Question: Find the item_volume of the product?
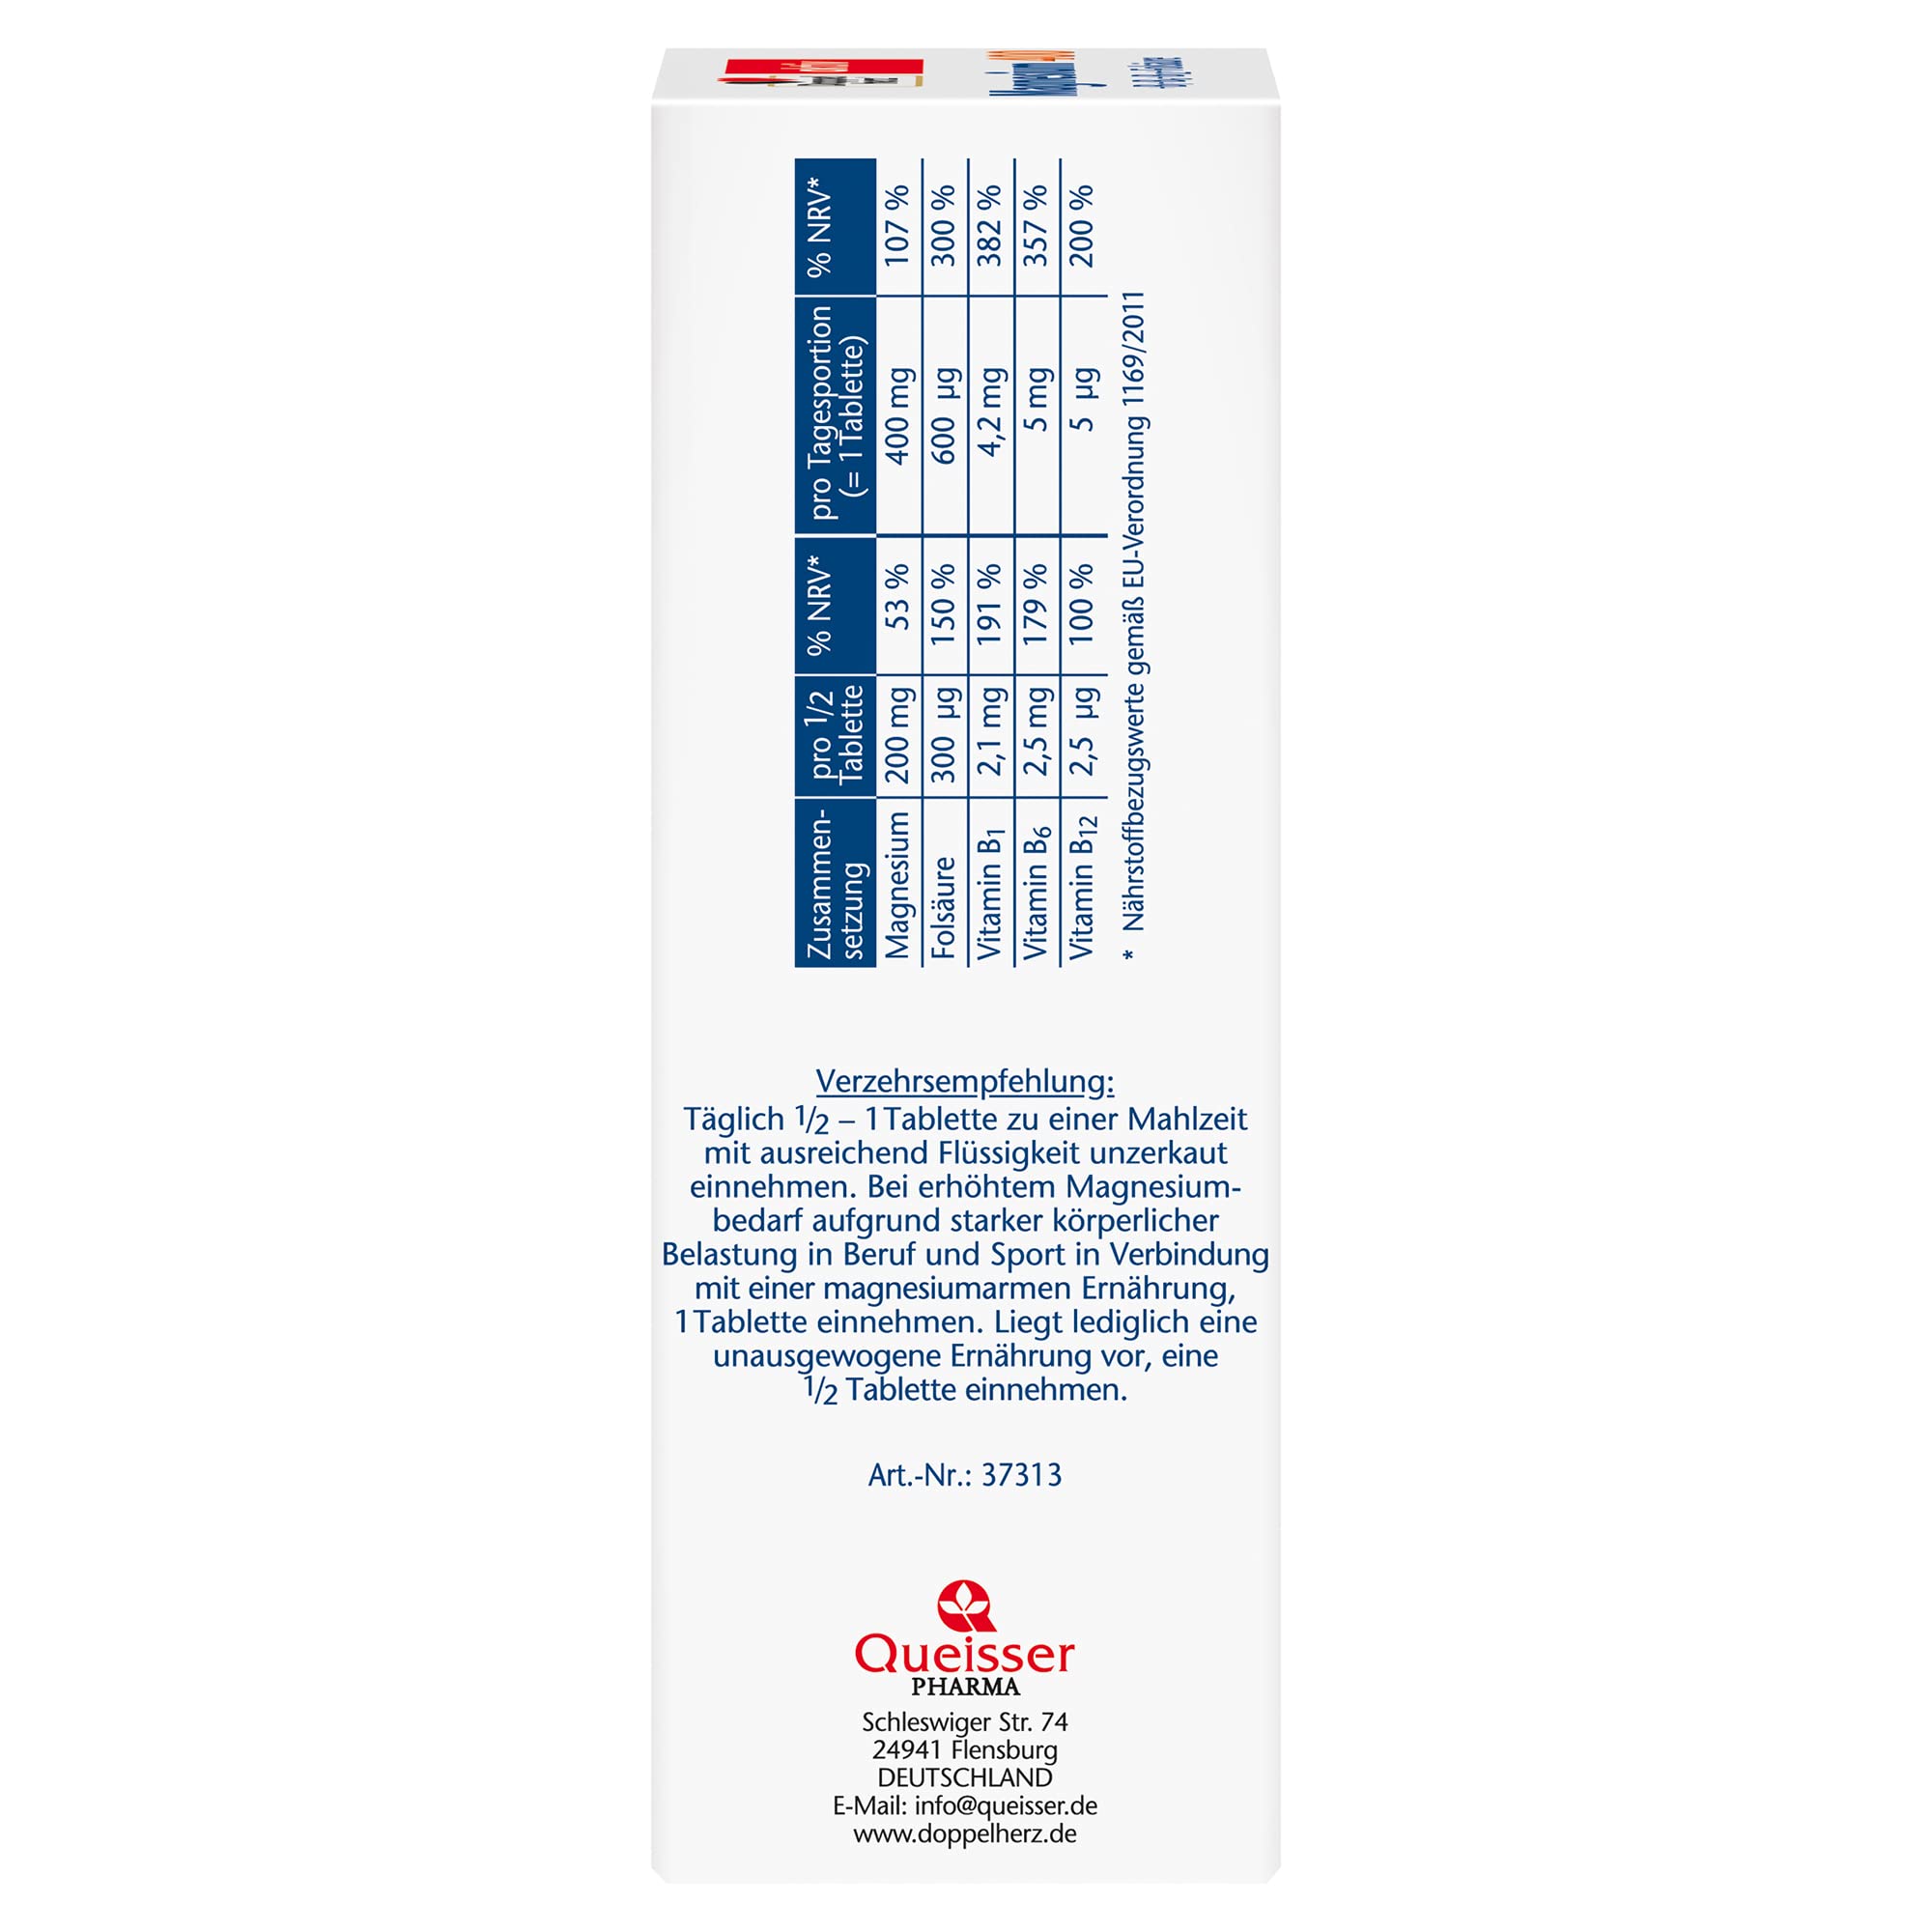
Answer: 37313.0 quart